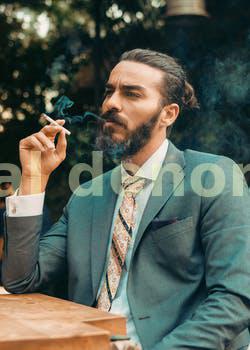
Label: Watermark